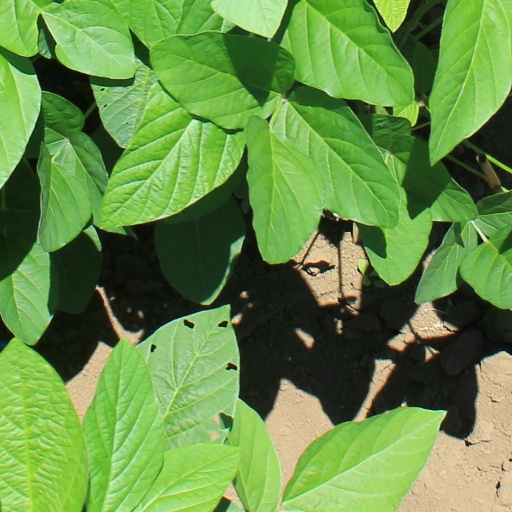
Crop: soybean